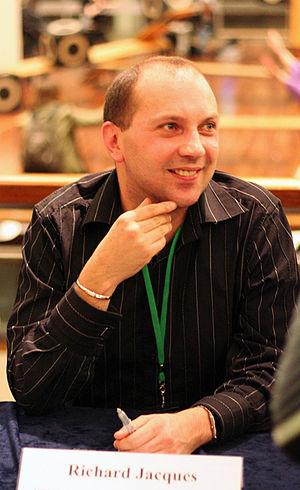
Richard Jacques, compositeur de musique de jeu vidéo, en octobre 2007 à Londres.
Richard Jacques, né le 2 avril 1973 à Royal Leamington Spa, est un compositeur, musicien britannique surtout connu pour ses musiques de jeu vidéo pour Sega, notamment Headhunter.